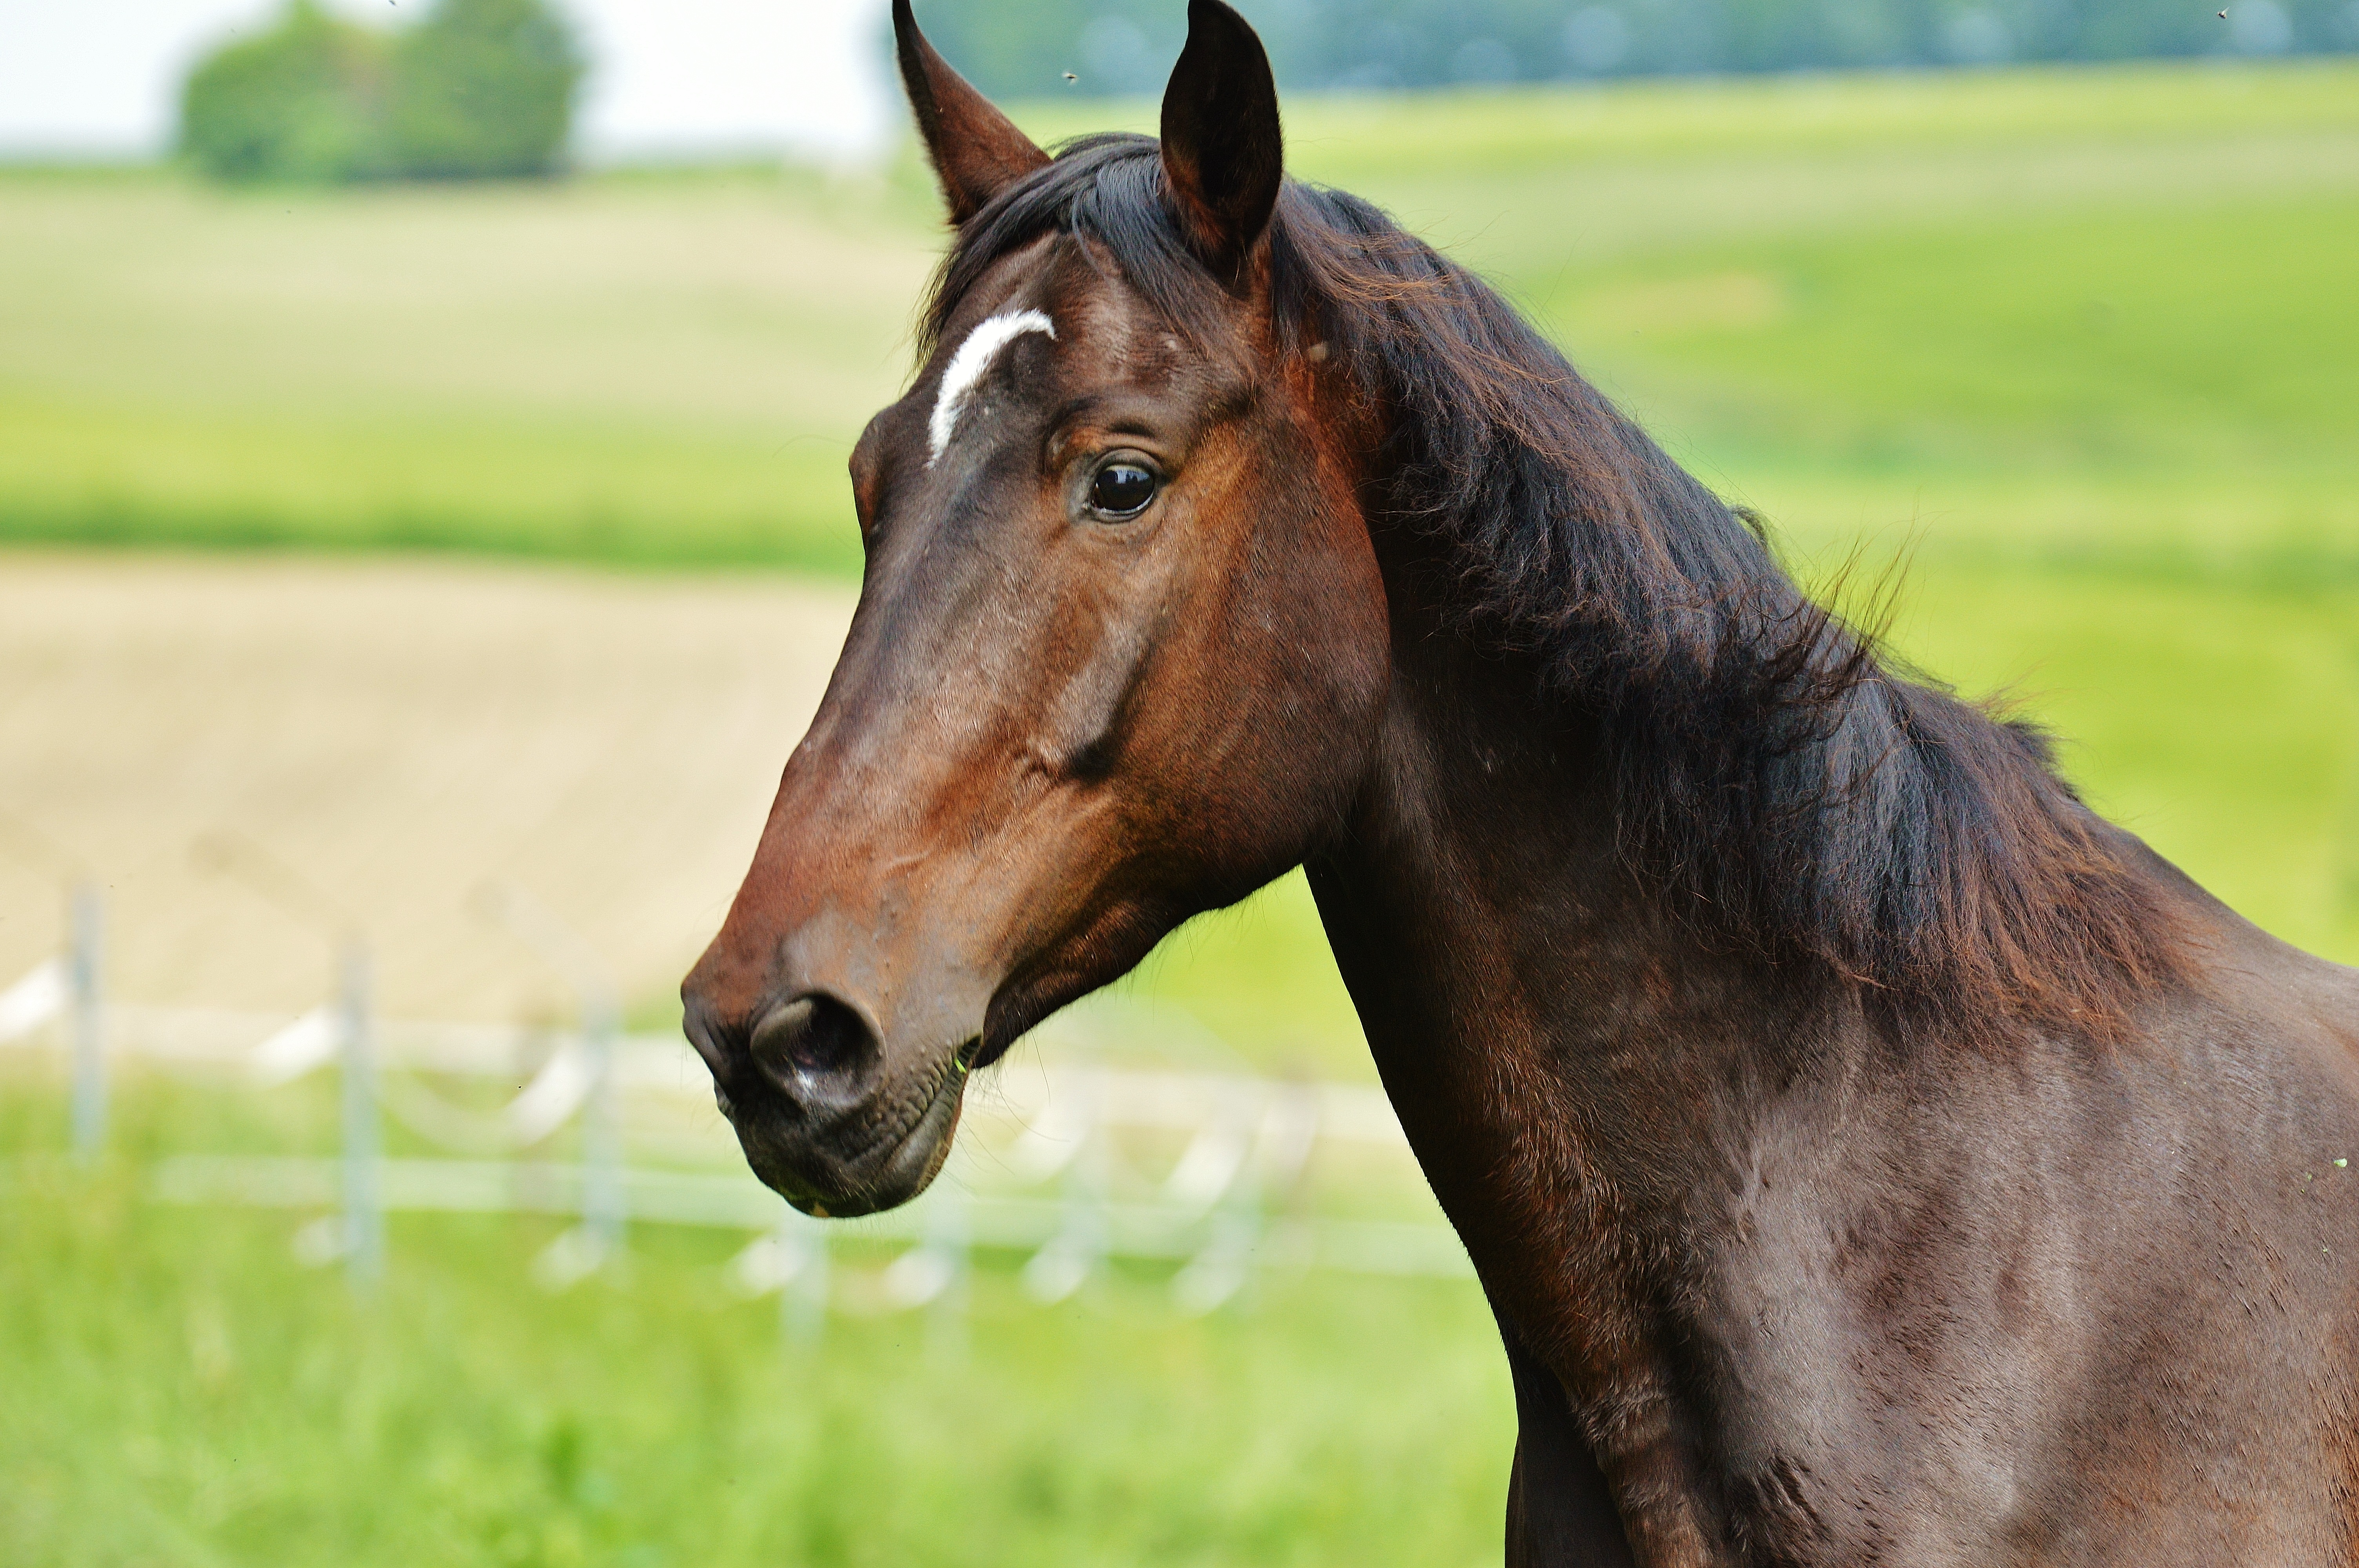
nature, grass, meadow, play, green, pasture, horse, brown, mammal, stallion, mane, eat, fauna, graze, paddock, vertebrate, mare, coupling, foal, colt, romp, horse like mammal, mustang horse